1915 genocide in Diyarbekir

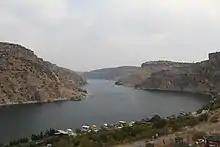
Tigris flowing through Eğil. In 1915, many Christian men were killed by drowning in the river.

Although both Christians and Muslims deserted in large numbers, in his memoirs Reshid emphasized the threat of Armenian deserters, who he imagined were conspiring in revolutionary action. Reshid did not distinguish between Armenians who were guilty or innocent of anti-state activity. On 1 April, Reshid launched a major operation against desertion in Diyarbekir and demanded the surrender of all arms. Warrantless searches through Armenian districts—accompanied by "extremely violent incidents", such as rapes—escalated into arbitrary arrest of Armenian men throughout Diyarbekir city. Two weeks later, more than 600 Armenian artisans and notables were under arrest, where they were tortured to extract information about arms caches. Unsatisfied, he requested reinforcements from Constantinople to supplement the available strength of 300 police and gendarmes. These requests were refused, pushing Reshid to increasingly radical action.